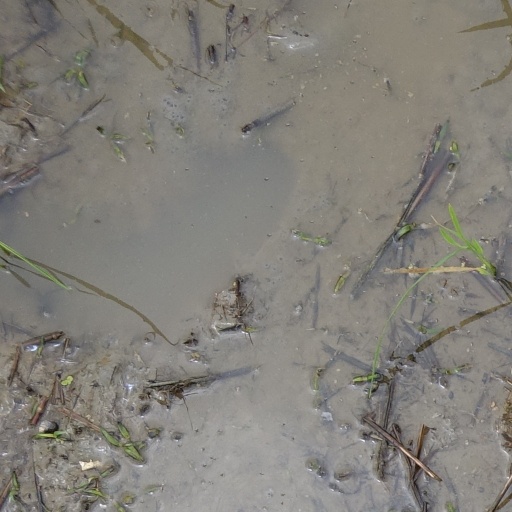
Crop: rice